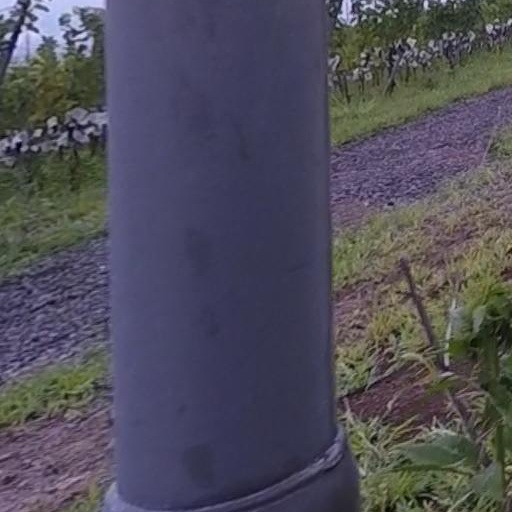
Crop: grape